Flatline (Mutya Keisha Siobhan song)

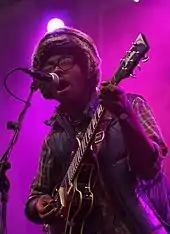
British artist Dev Hynes "(pictured)" produced and co-wrote "Flatline".

In April 2012, it was reported that the original line-up of the Sugababes had signed a £1 million record deal with Polydor Records. In July 2012, it was officially confirmed that the group had reformed under the name Mutya Keisha Siobhan and were writing songs for a new album under Polydor. The name was officially registered through the European Union on 27 June 2012.